Fazlul Karim (lawyer)

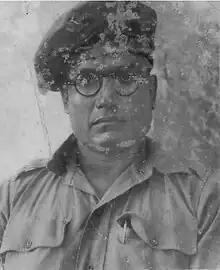
Fazlul Karim in National Guard Uniform

He founded a maternity hospital, the stadium and the drainage system by procuring grants from the Ford Foundation and Rockefeller Foundation through correspondence. Mr. T. H. Mathewman, the principal of the Dacca Engineering College (1951~1954) was his friend who had helped him in doing this. Engineer Chandi Charan Das was the government civil engineer who had worked on all these projects.